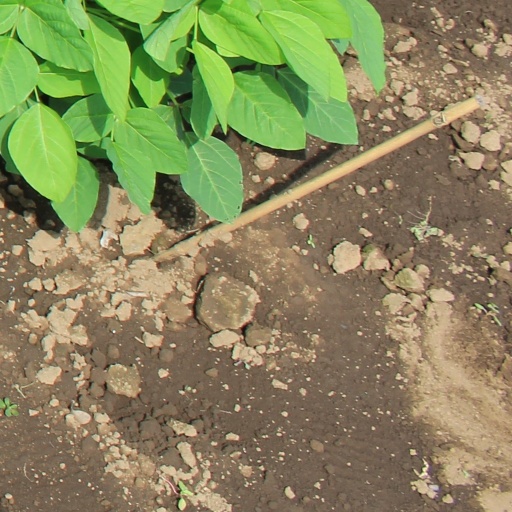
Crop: soybean